Religious values

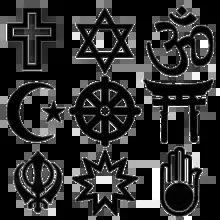
Religious symbols representing multiple religions. From top left to right (Christianity, Judaism, Hinduism, Islam, Buddhism, Shinto, Sikhism, Baha 'i, Jainism)

Members of particular religions are considered to be a prime embodiment of the particular religion's values, such as leaders or adherents of a religion who strictly abide by its rules. Each religion has similar and differing values. Being religious does not indicate that certain religions are opposed to particular attitudes or encourage them. These values are also evident in secular society as it shares similarities.